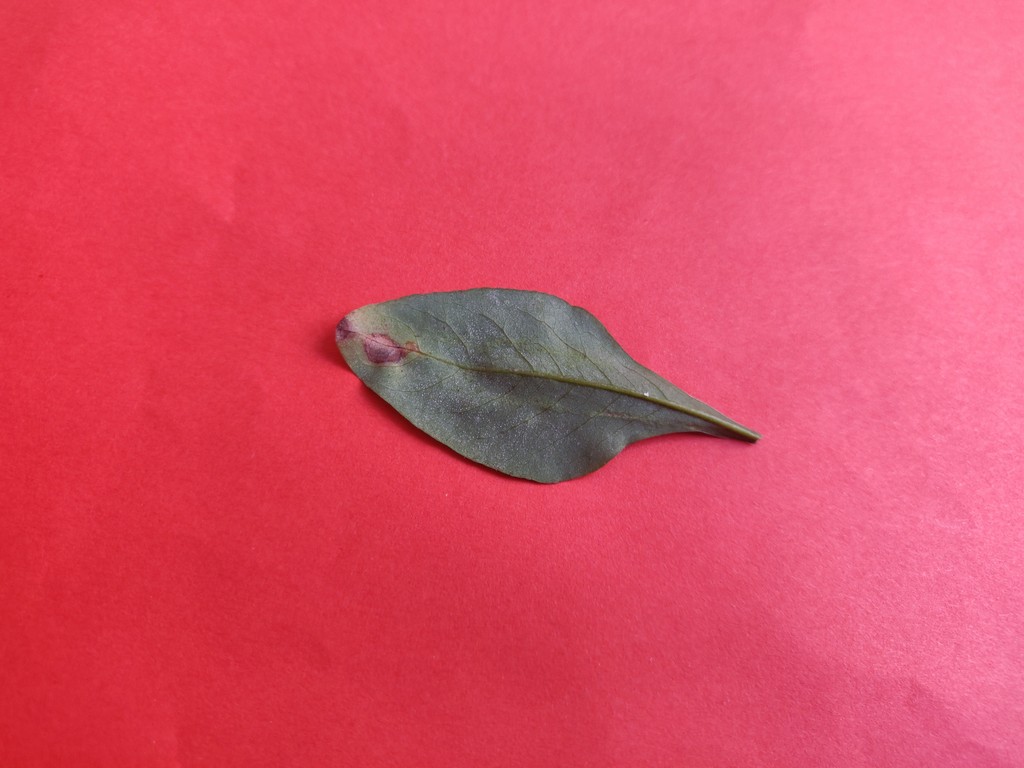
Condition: Unhealthy
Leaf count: single
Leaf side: back